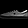
Label: Sneaker